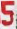
Number: 5